Ligures

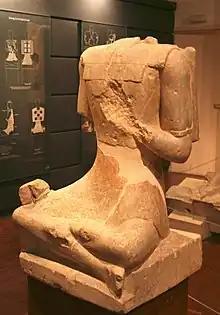
Seated warrior from Roquepertuse, Marseille History Museum

People with Ligurian names were living south of Placentia, in Italy, as late as 102 AD.